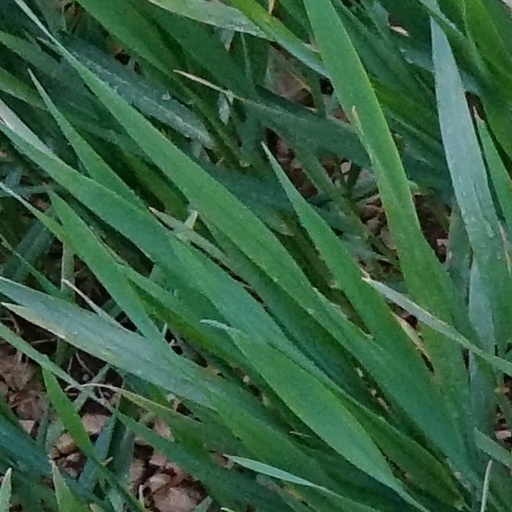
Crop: wheat